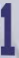
Number: 1